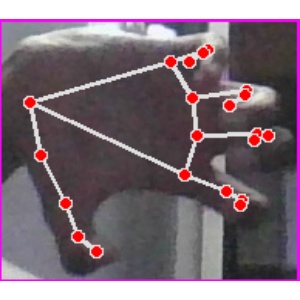
अक्षर: त